XEX-AM

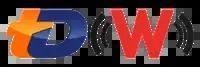
XEX-AM "TDW Radio" logo, used from 2012 to January 2017

XEX-AM came to air in 1947 as a 500,000 watt national radio station. The Mexican government built XEX with the transmitter equipment of the former XERA at Villa Acuña, Coahuila, whose 500 kW transmitter was seized, dismantled and shipped to Mexico City. It obtained its call sign from a Monterrey station, which was reassigned the XEAW-AM call letters.